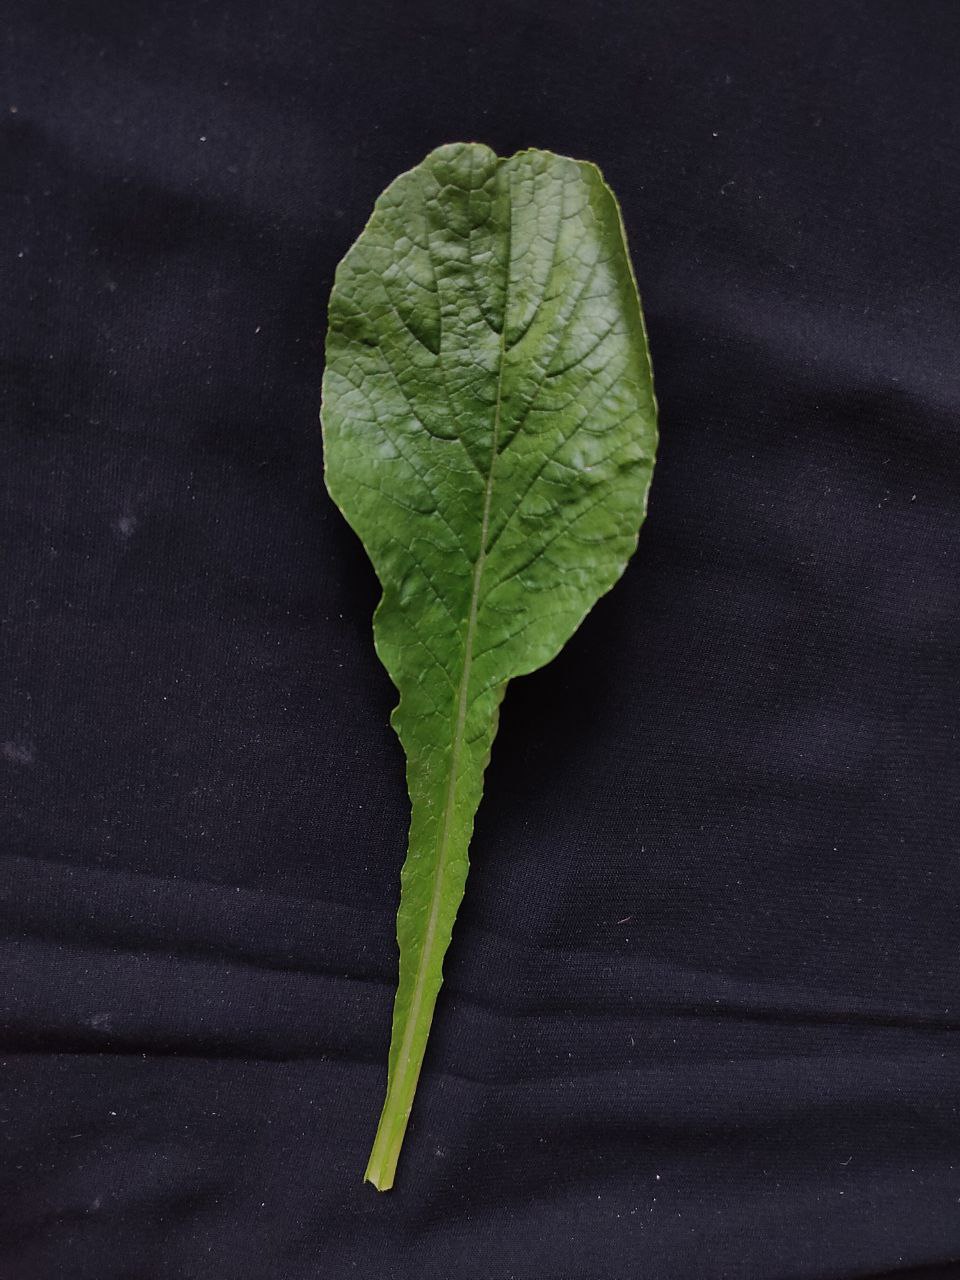
Label: Fresh leaf